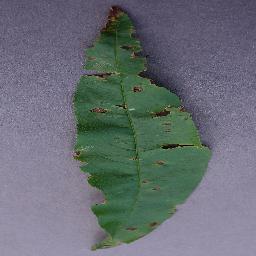
Label: Peach___Bacterial_spot